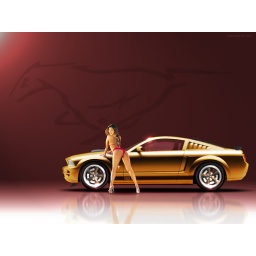
Gold New Ford Mustang and hot girl in pink bikini